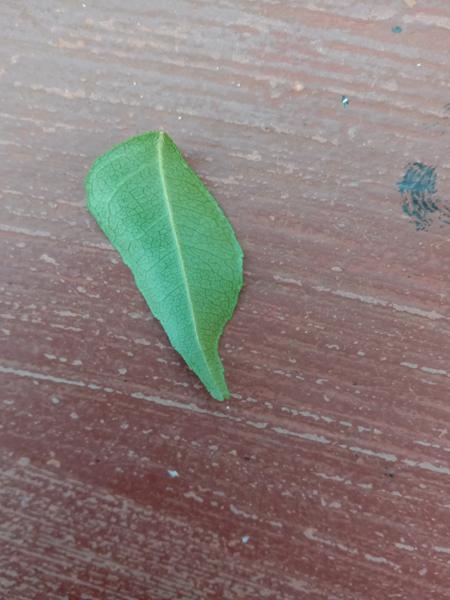
Plant: Curry